Madonna of the Orange Tree

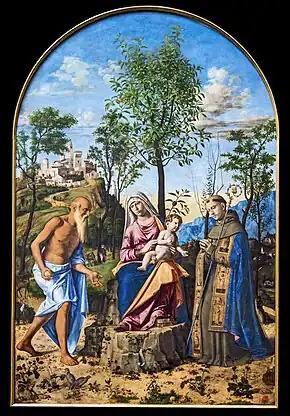
"Madonna of the Orange Tree" (1496–1498) by Cima da Conegliano

Madonna of the Orange Tree (Italian - "Madonna dell'Arancio") is a 1496–1498 oil painting on panel by Cima da Conegliano. It was originally produced for the church of Santa Chiara in Murano, from which it was confiscated for the Gallerie dell'Accademia in Venice, where it now hangs.